Robert Abercromby of Airthrey

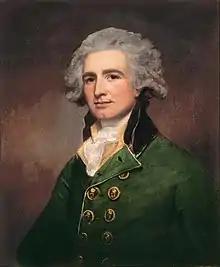
Robert Abercromby painted in 1788 by George Romney

General Sir Robert Abercromby, GCB (21 October 17403 November 1827) was a British Army officer, politician and colonial administrator who served as the governor of Bombay from 1790 to 1792. He also sat in the British House of Commons representing the constituency of Clackmannanshire and Kinross-shire from 1798 to 1802. The youngest brother of Sir Ralph Abercromby, he fought in the American War of Independence before serving in India as part of the Bombay Army, where he eventually rose to the rank of Commander-in-Chief, India.